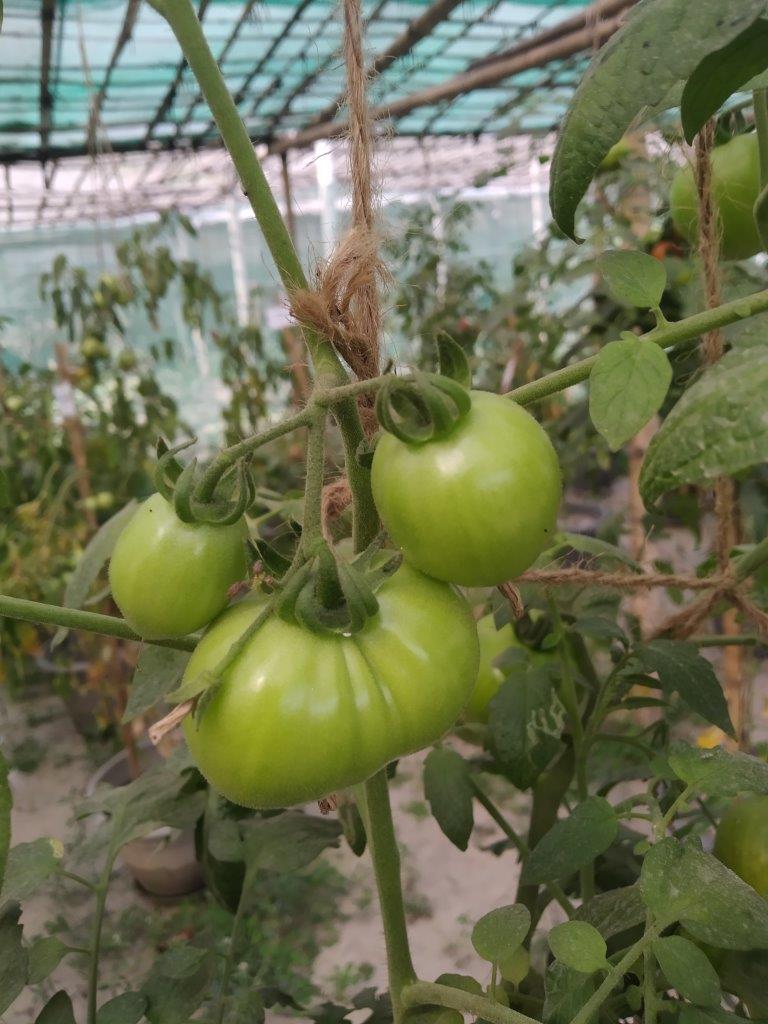
Maturity: Immature